André Boillot

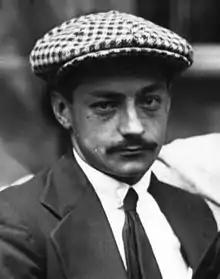
Boillot at the 1914 French Grand Prix

André Jacques Boillot (8 August 1891 – 8 June 1932) was a French racing driver. Born in Valentigney, Doubs, he was the younger brother of race car driver, Georges Boillot. Following in his brother's footsteps, André Boillot began racing cars at a young age. However, World War I not only disrupted his career but claimed the life of his brother in 1916.